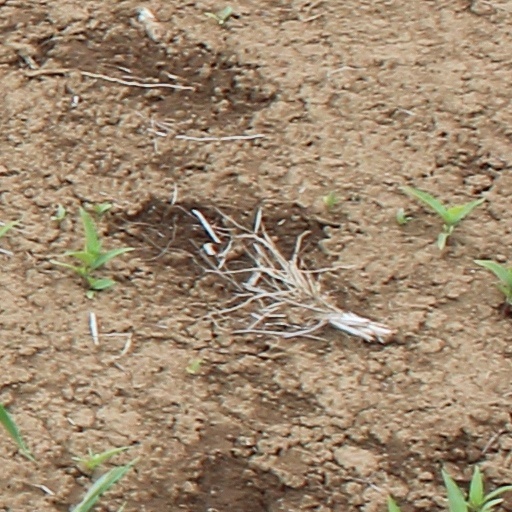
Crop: wheat